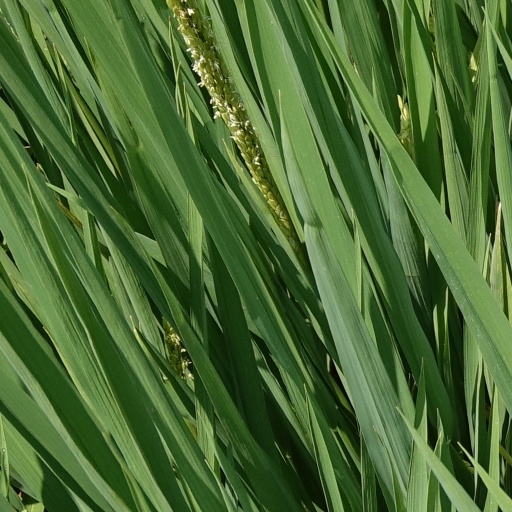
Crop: rice